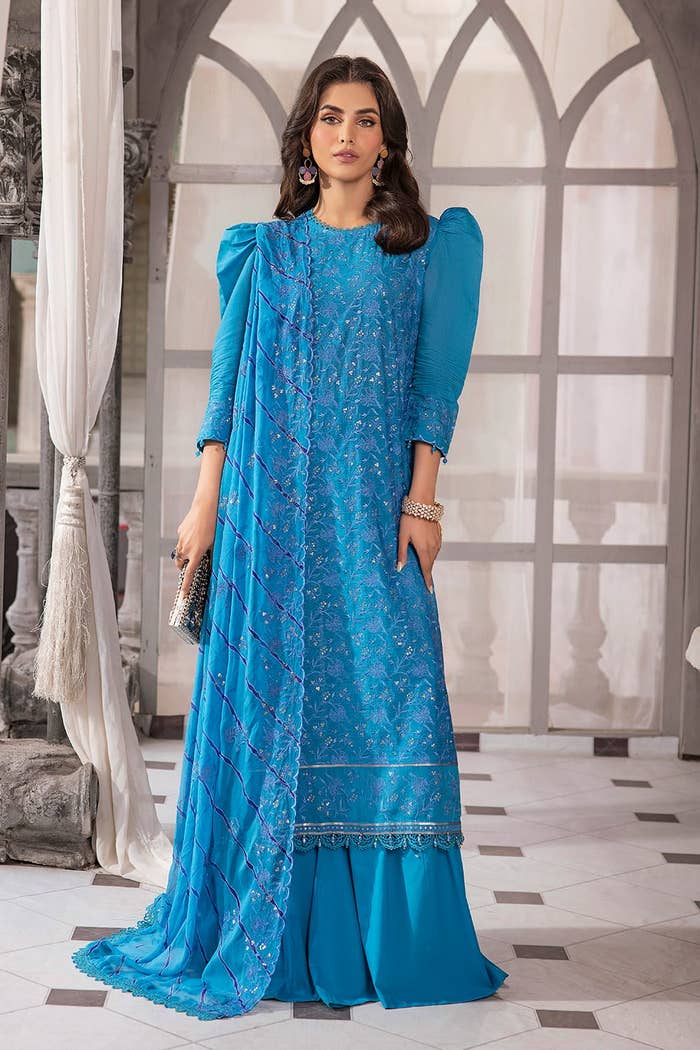
blue embroidered georgette salwar suit